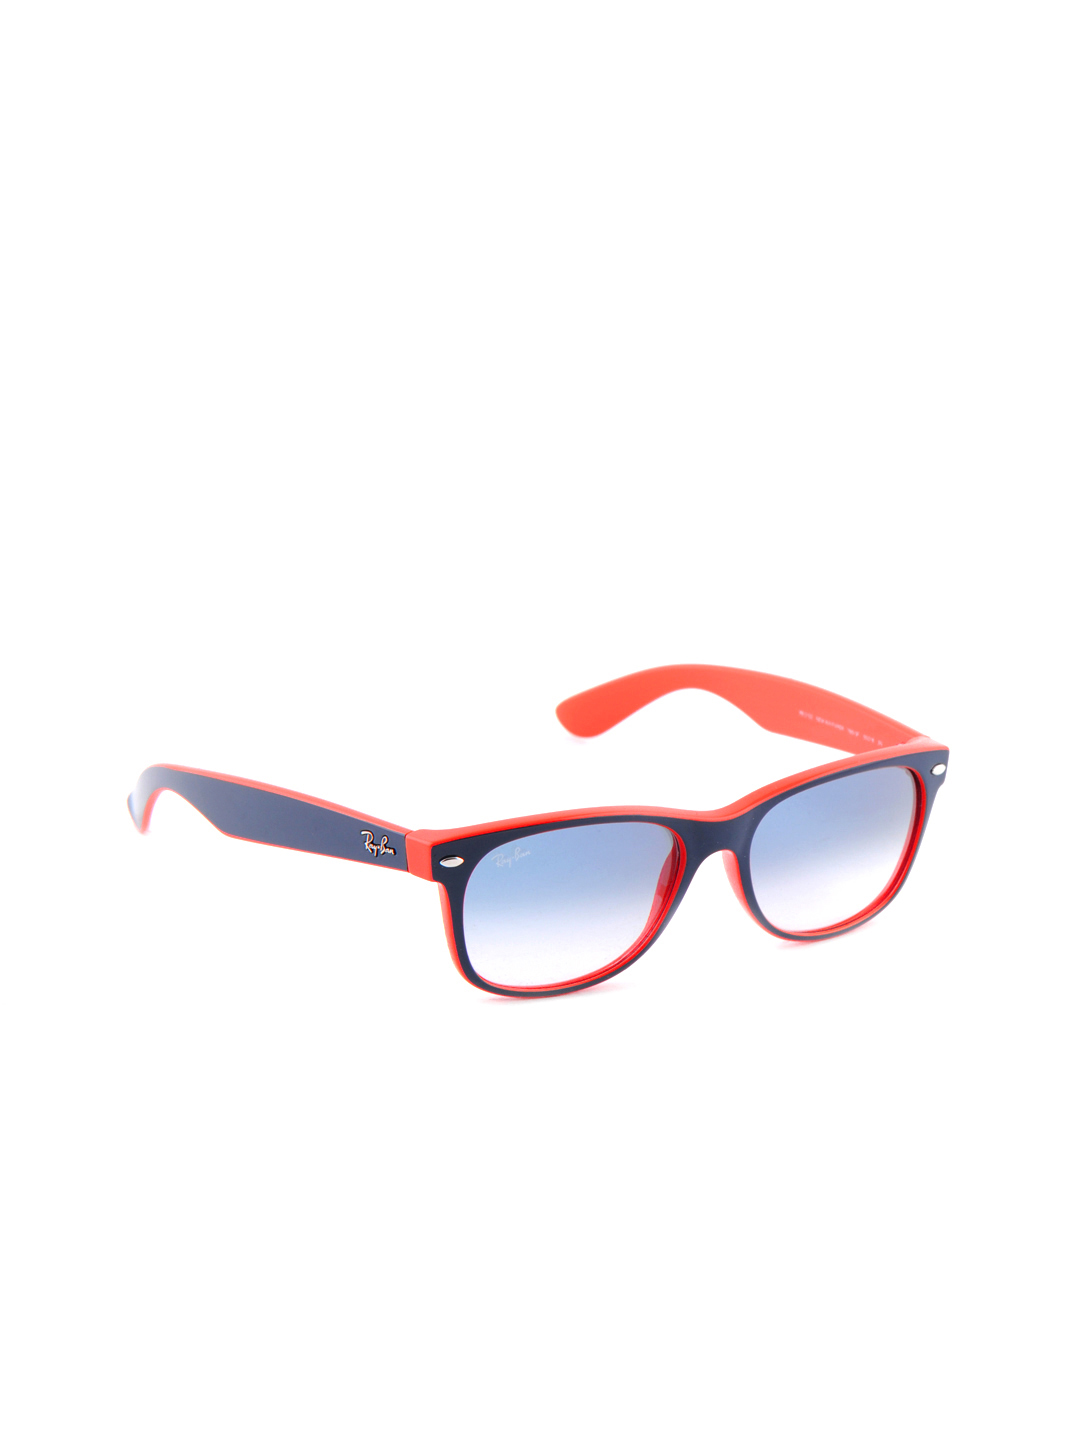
Rayban Men Orange New Wayfarer Sunglasses
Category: Accessories / Eyewear / Sunglasses
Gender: Men
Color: Orange
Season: Winter 2016
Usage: Casual